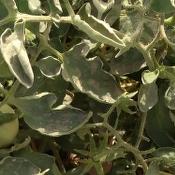
Crop: Tomato
Condition: virosis-d